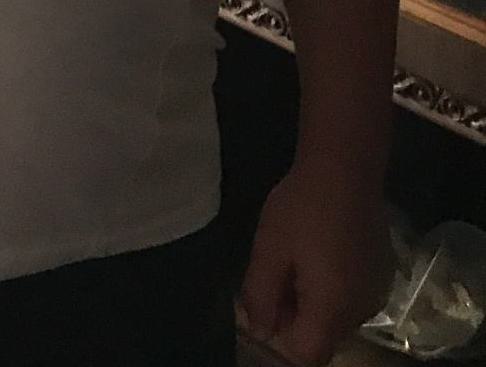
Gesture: no_gesture